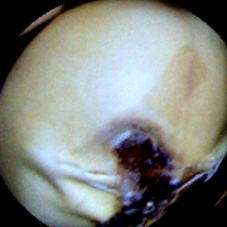
Label: Broken